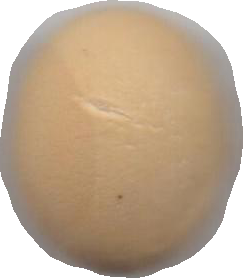
Variety: Grobogan